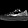
Label: Sneaker